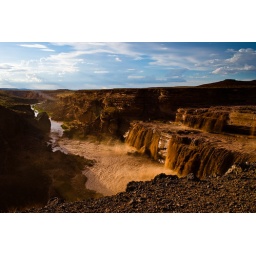
brown water in the desert. seasonal falls on the little colorado river